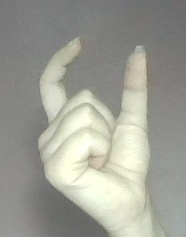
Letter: nun